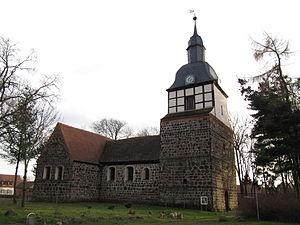
Wusterwitz est un bourg brandebourgeois de l’arrondissement de Potsdam-Mittelmark, chef-lieu du bailliage de Wusterwitz, qui regroupe les communes de Rosenau et de Bensdorf. Le village est jumelé avec